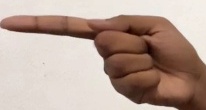
ASL sign: G